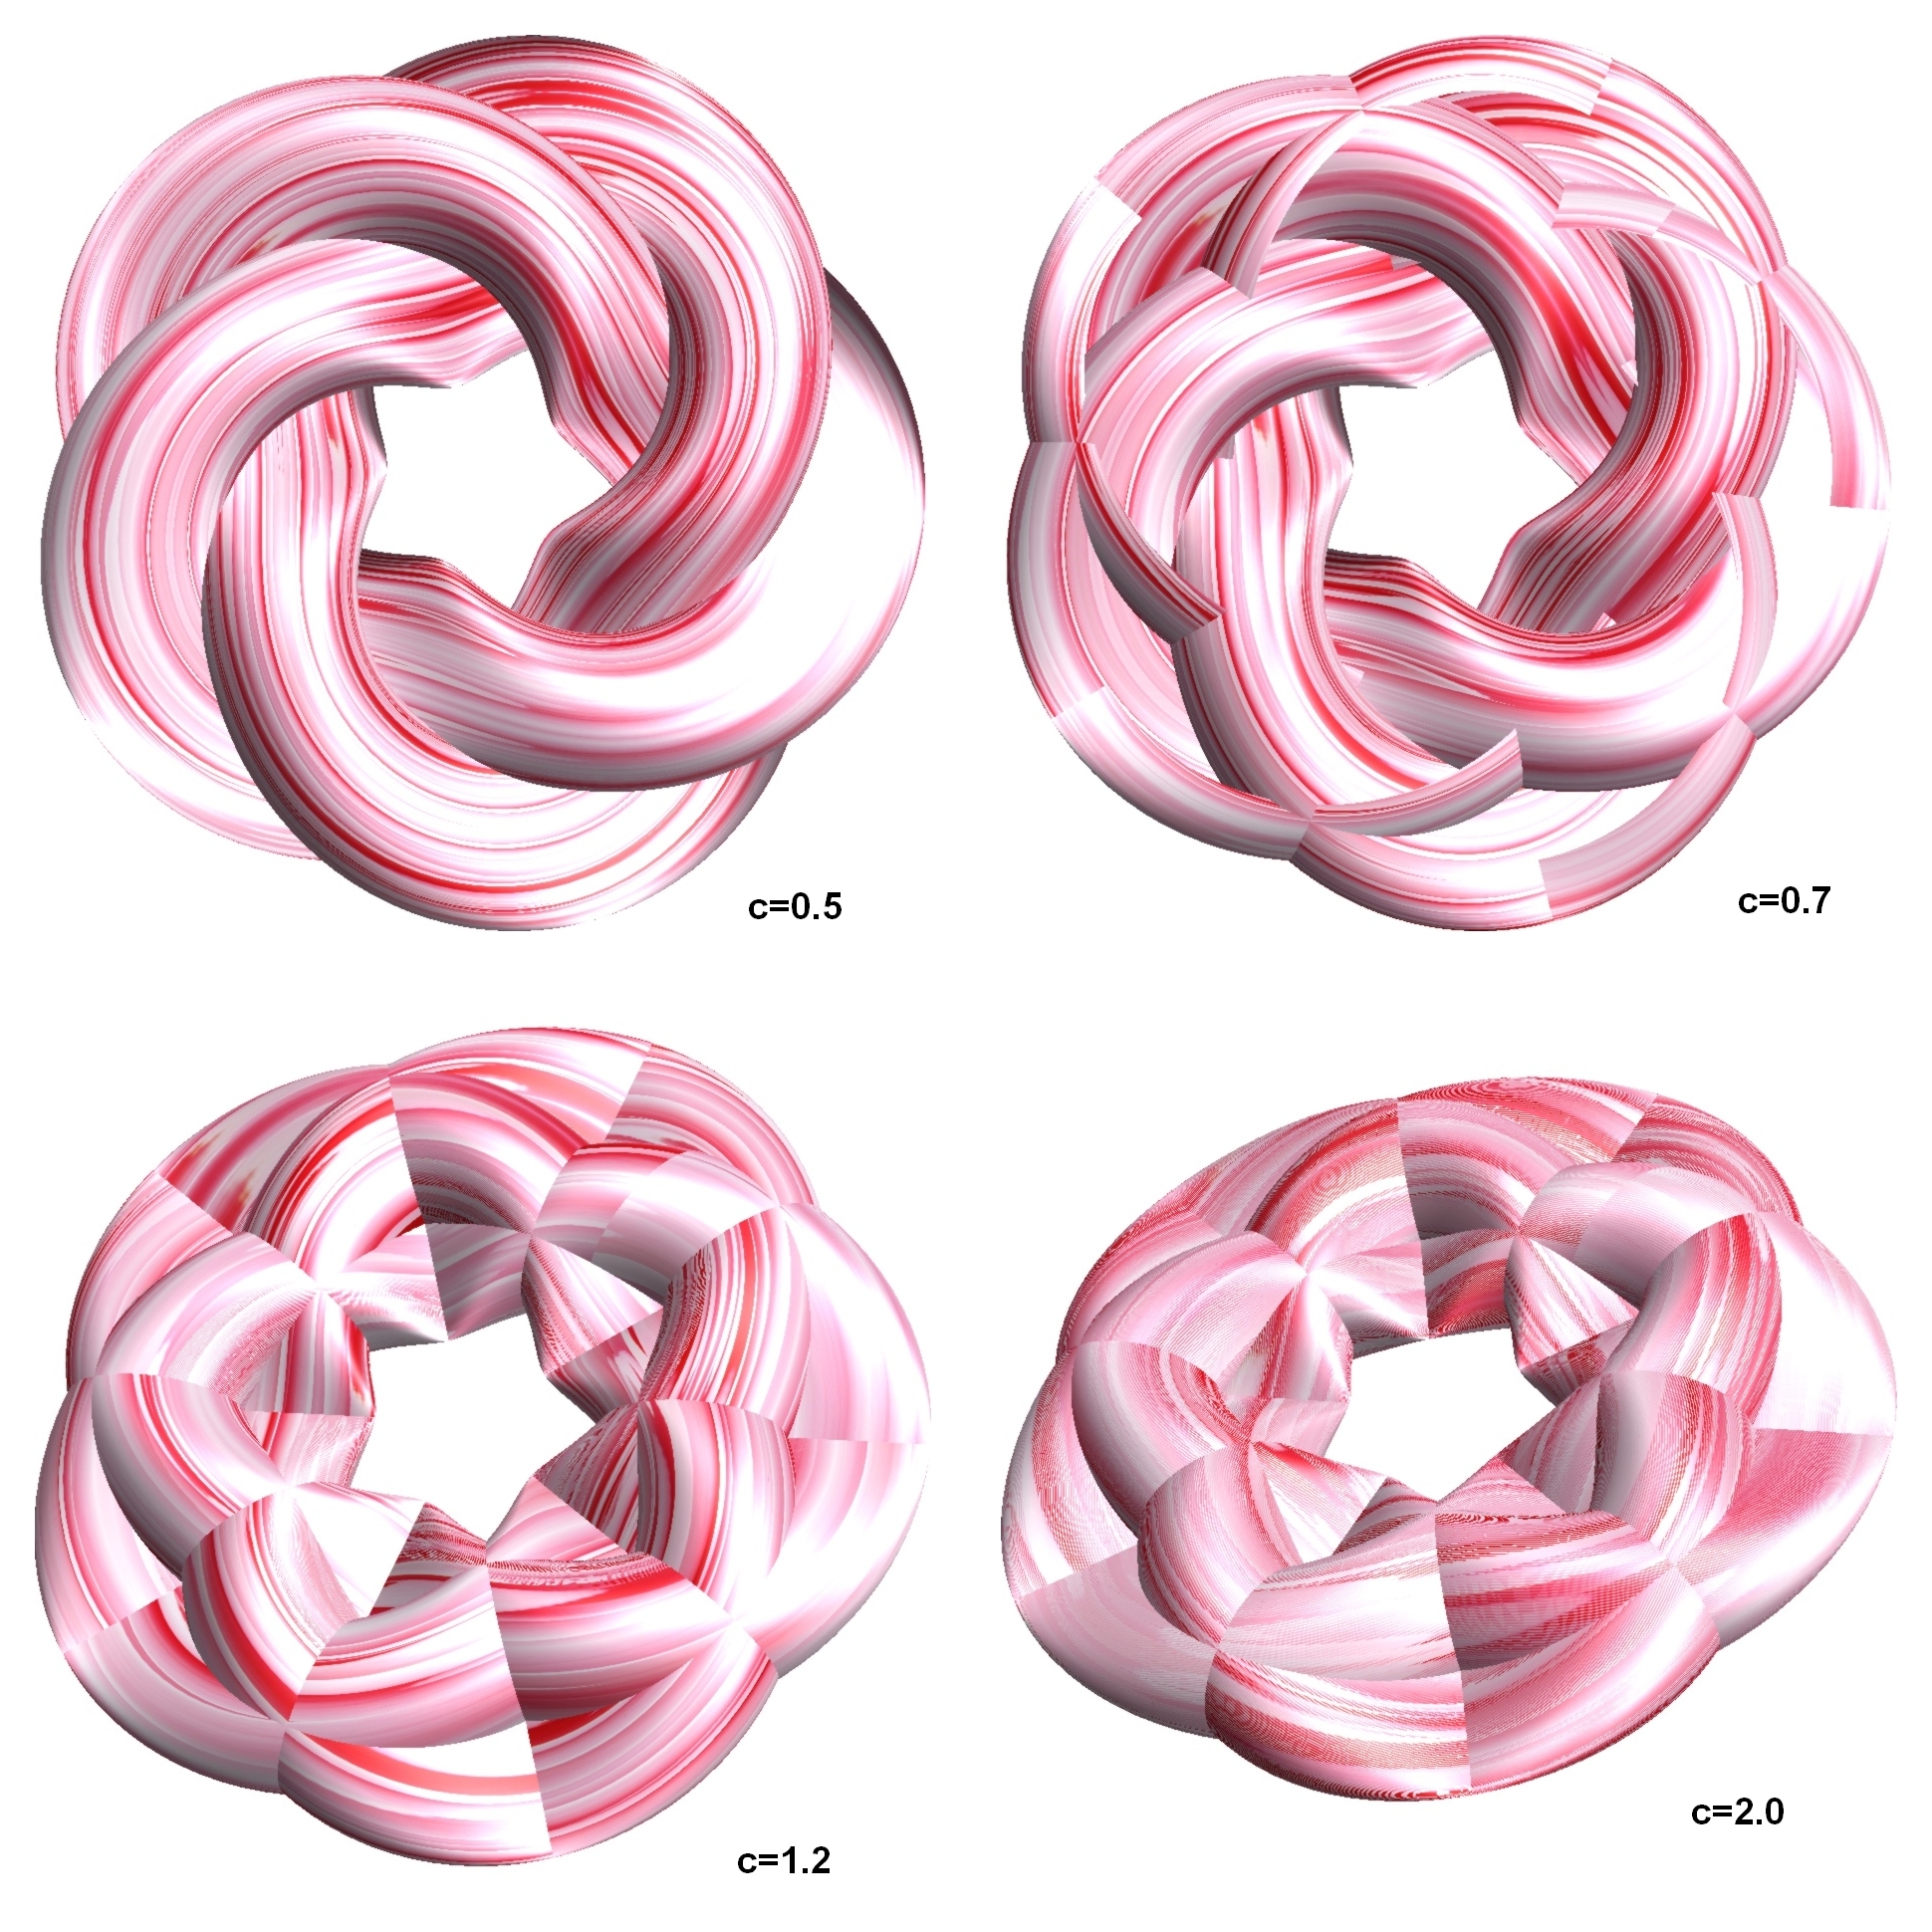
structure, texture, spiral, petal, heart, pattern, geometry, ear, pink, circle, human body, font, sculpture, illustration, design, symmetry, 3d, graphic, organ, shape, mathematica, cg, parametricplot3d, code, program, algorithm, mapping, geometricsculpture